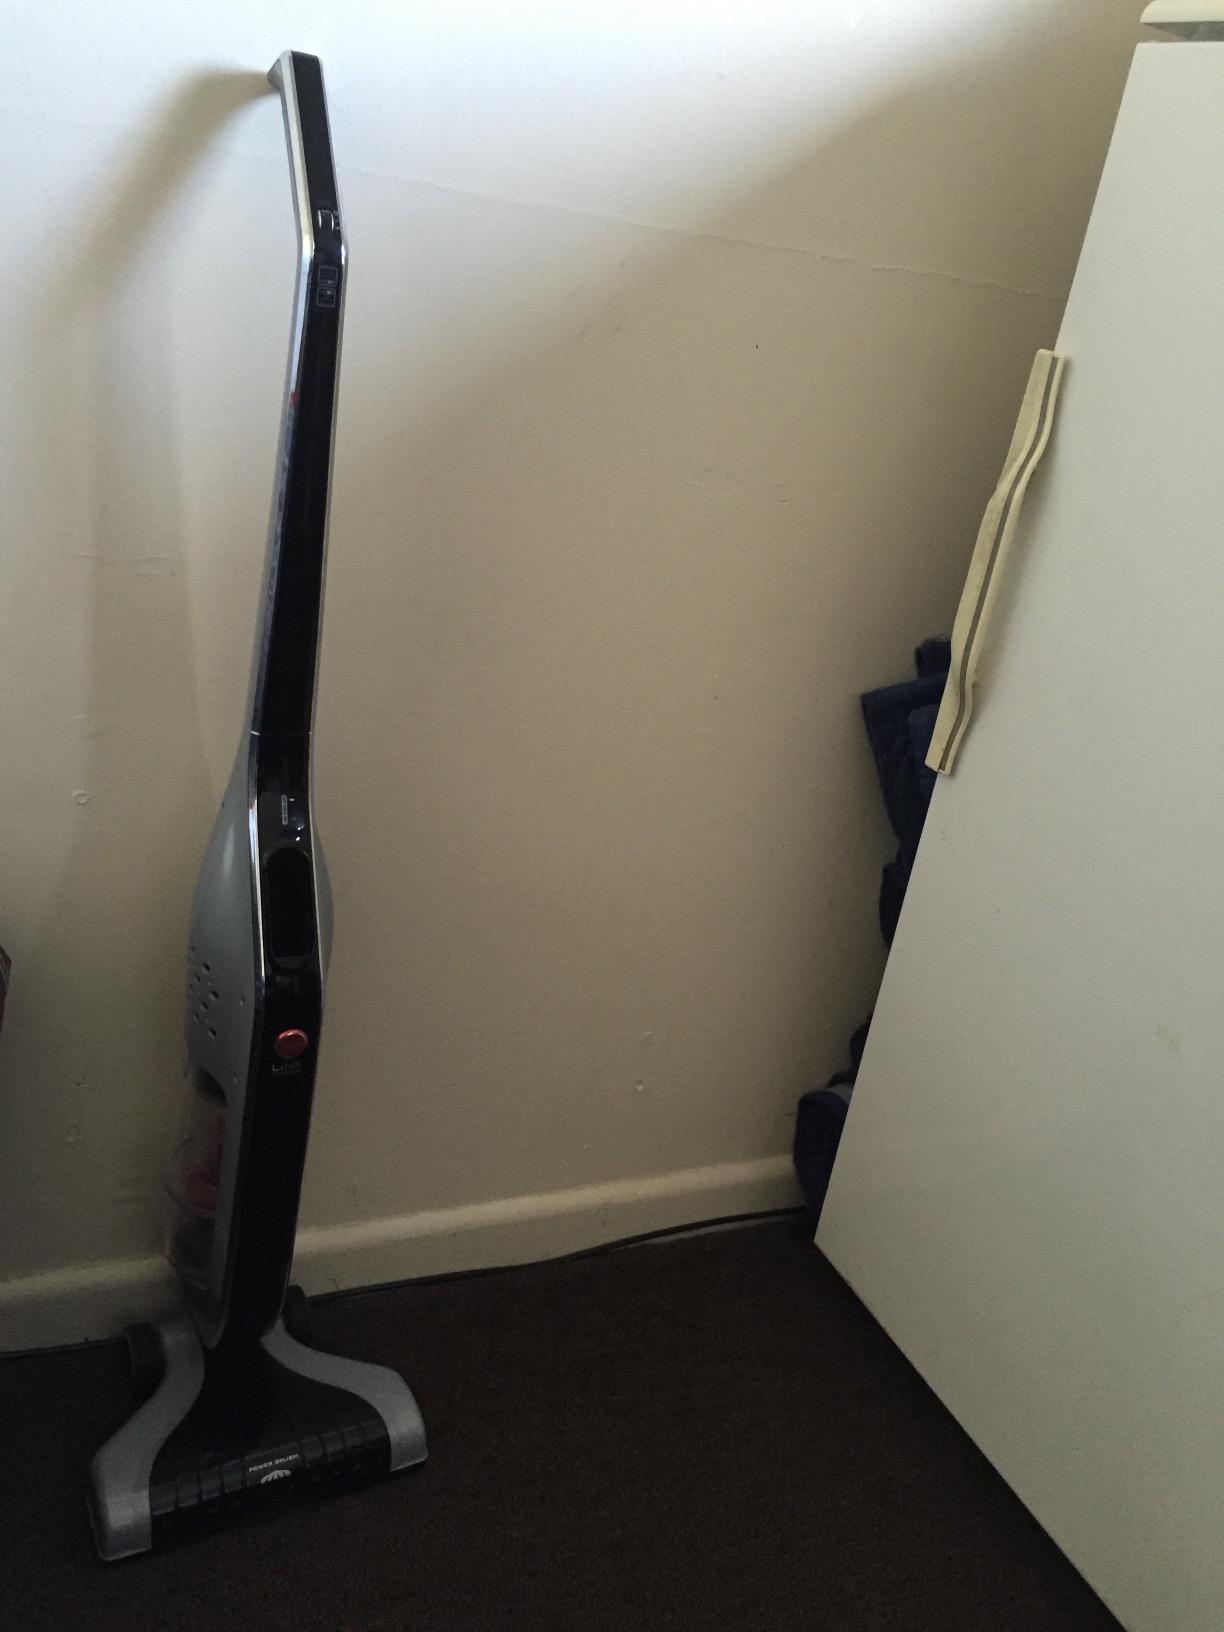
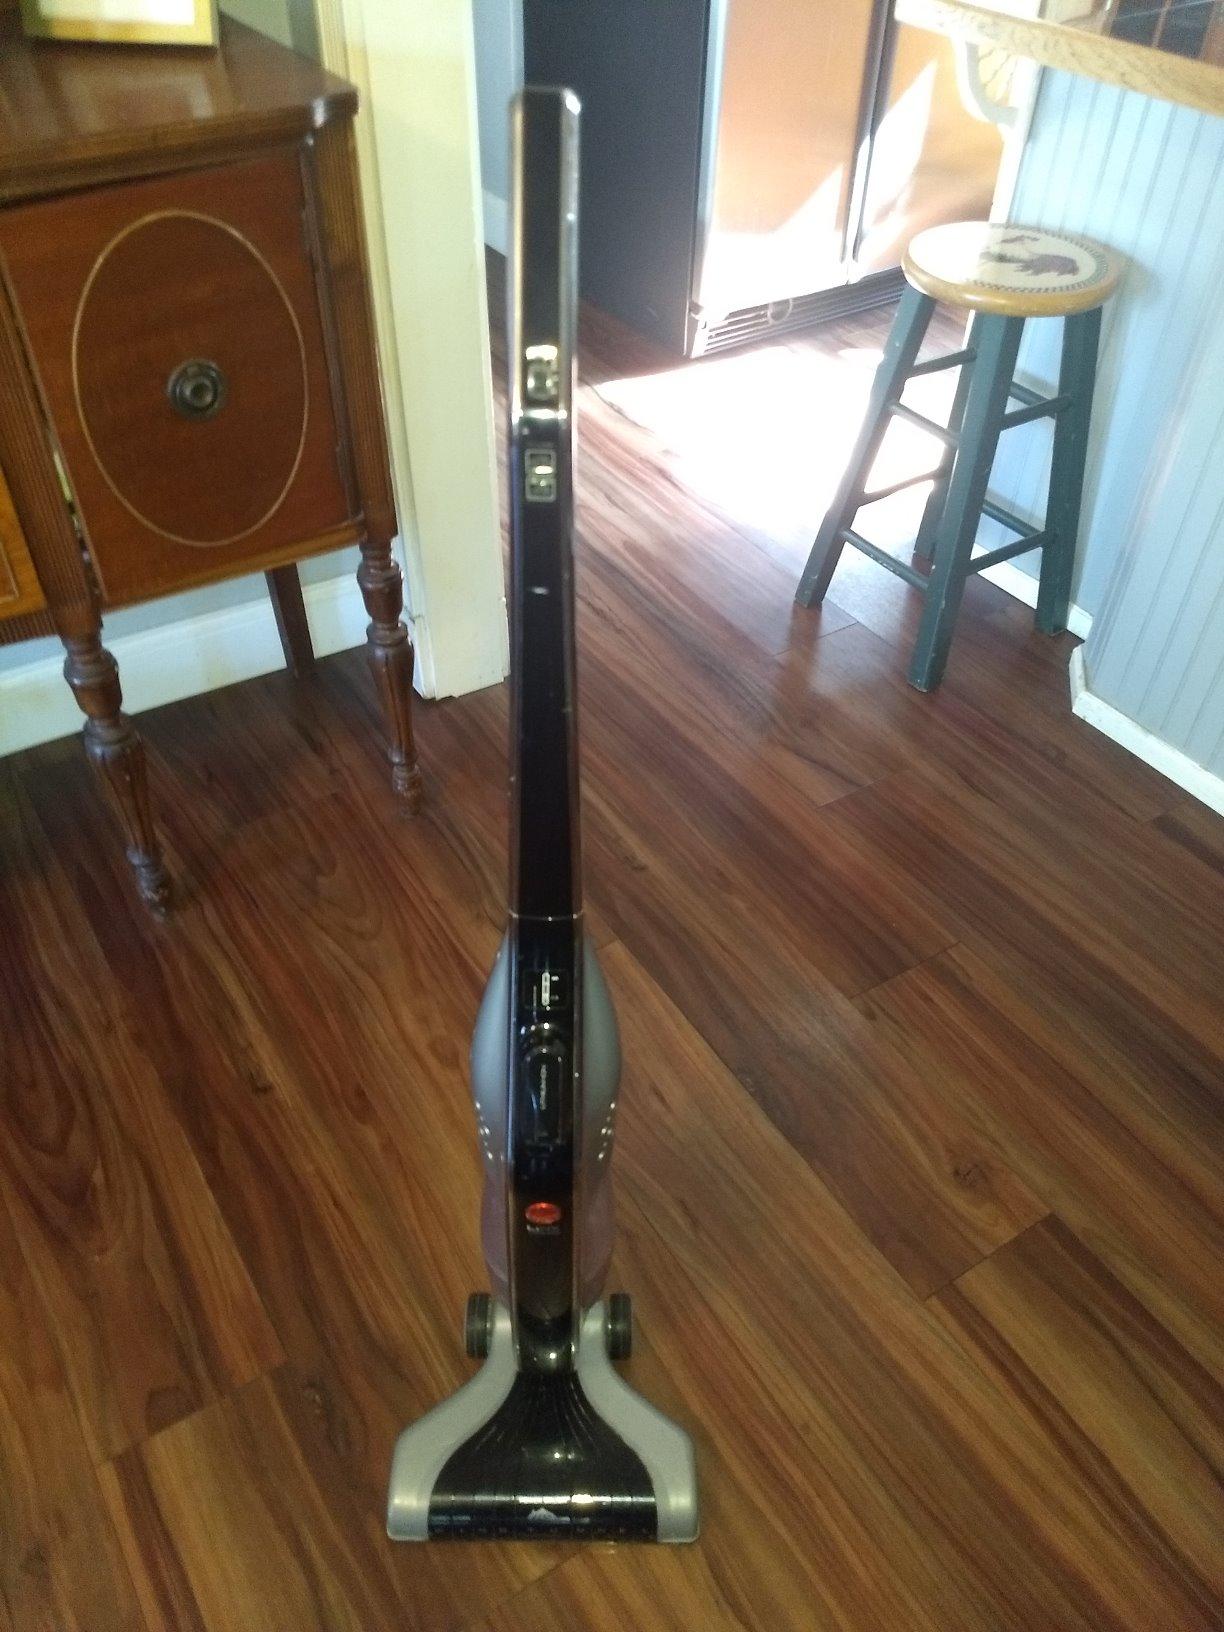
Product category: items_vacuum
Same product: yes